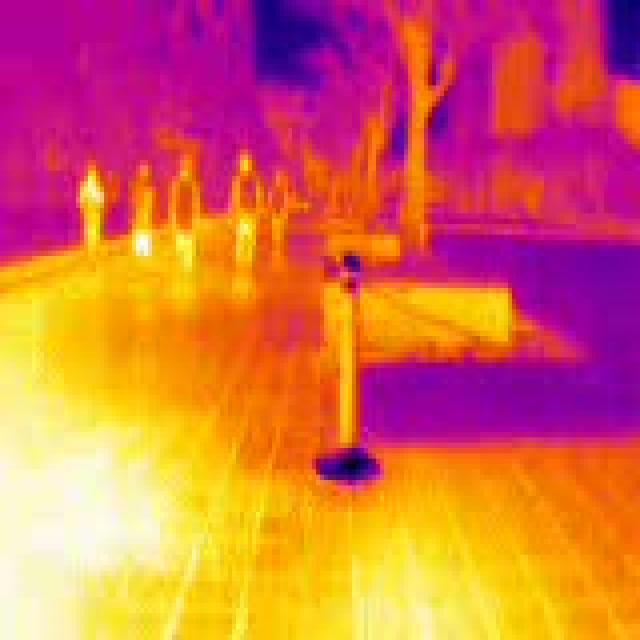
Detected objects:
label: person
label: person
label: person
label: person
label: person